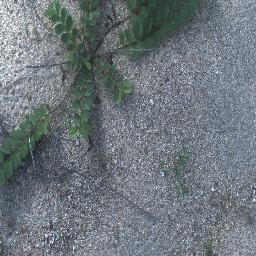
Label: negative